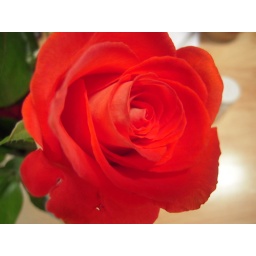
A flower in the bouquet I got my mother for her birthday.